Erick Avari

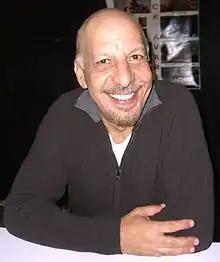
Avari at the Big Apple Convention in Manhattan in 2009

Erick Avari (born Nariman Erick Avari; 13 April 1952) is an Indian-American actor whose roles in science-fiction and action productions include "Stargate" (1994), "Independence Day" (1996), and "The Mummy" (1999), as well as the historical drama "The Chosen" (2019).